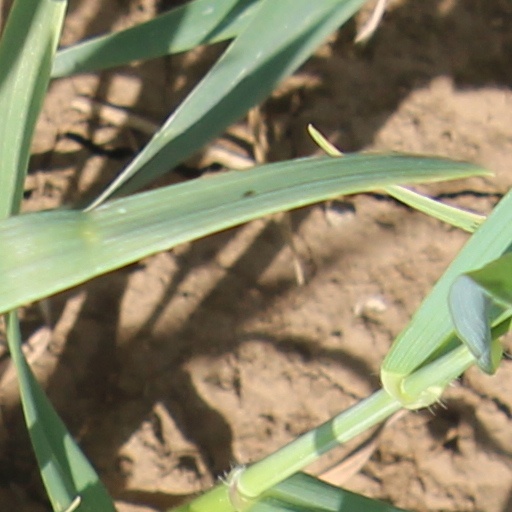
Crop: wheat